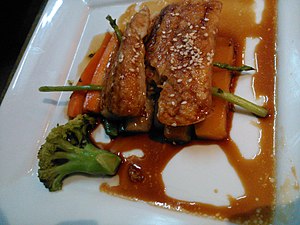
Teriyaki
Fisk og grøntsager med teriyaki-sovs.
Teriyaki er en japansk måde at tilberede mad på, hvor fisk, kød og grøntsager marineres med en speciel teriyaki-sovs og derefter grilles eller steges.